Latakia

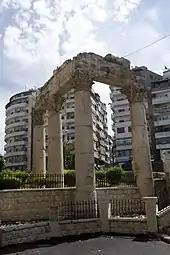
Ruins of the Temple of Bacchus in Latakia

All of Syria, including the Roman province of Theodorias and its capital, Laodicea fell into Muslim rule after being attacked by a caliphate general, named 'Ubadah ibn al-Samit during the Muslim conquest of Syria in the 7th century. The city was renamed al-Lādhiqīyah (اللَّاذِقِيَّة) and switched rule from the Rashidun Caliphate, to the Umayyad Caliphate and finally to the Abbasid Caliphate in a span of 9 centuries, attached to the large province of Bilad Al-Sham (Greater Syria). Arab geographer, Al-Muqaddasi (d. 991), mentions al-Lādhiqīyah as belonging to the district of Hims (Homs).